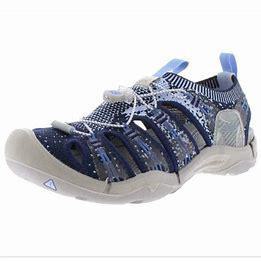
Brand: Keen
Model: 100